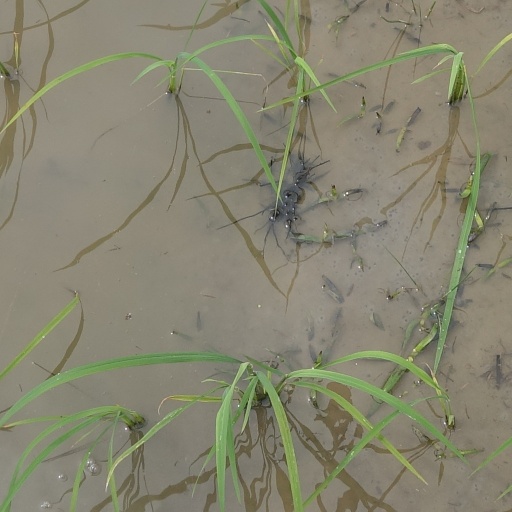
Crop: rice